Lander (spacecraft)

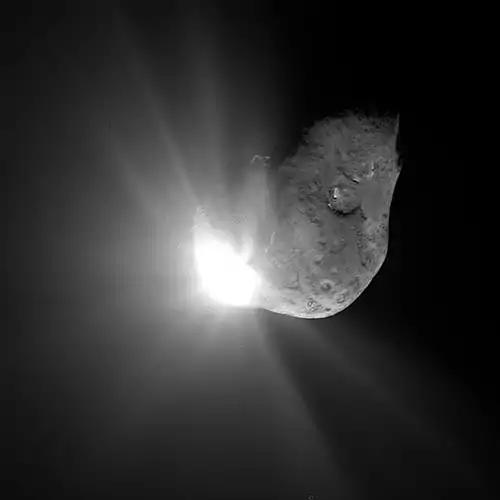
The collision of comet 9P/Tempel and the "Deep Impact" probe

The "Huygens" probe, carried to Saturn's moon Titan by "Cassini", was specifically designed to survive landing on land or on liquid. It was thoroughly drop-tested to make sure it could withstand impact and continue functioning for at least three minutes. However, due to the low-speed impact, it continued providing data for more than two hours after it landed. The landing on Titan in 2005 was the first, and to date only, landing on any planet's satellite other than Earth's moon.